Corojo

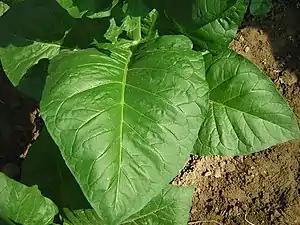
Successful leaf growth of Kenbano in Kentucky soil

Corojo is a type of tobacco, primarily used in the making of wrappers for cigars. The variety was originally grown in the Vuelta Abajo region of Cuba but is today grown exclusively in the Jamastran valley of Honduras and in the United States in Western Kentucky.